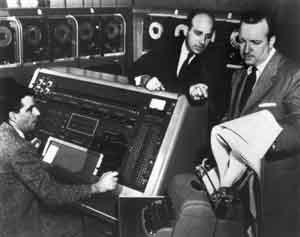
John Adam Presper "Pres" Eckert Jr., né le 9 avril 1919 à Philadelphie en Pennsylvanie et mort le 3 juin 1995 à Bryn Mawr en Pennsylvanie, était un ingénieur et un pionnier américain de l’informatique. Avec John William Mauchly, il a inventé le premier ordinateur électronique numérique multi-usage, l’ENIAC, enseigné le premier cours d’informatique à la Moore School of Electrical Engineering, fondé la première société commerciale d’informatique, la Eckert-Mauchly Computer Corporation, et conçu le premier ordinateur américain, l’UNIVAC qui comportait l’une de ses inventions, la mémoire à ligne de délai à mercure.
John William Mauchly est un physicien américain qui, avec J. Presper Eckert, a conçu l’ENIAC, longtemps retenu comme étant le premier ordinateur numérique électronique, tout comme l’EDVAC, le BINAC, et l’UNIVAC I, le premier ordinateur fabriqué aux États-Unis. Ensemble ils ont lancé la première compagnie informatique, la Eckert-Mauchly Computer Corporation et ont établi les premiers concepts fondamentaux de l’informatique comme le programme enregistré, les sous-programmes et les langages de programmation. Leur travail, exposé dans First Draft of a Report on the EDVAC et enseigné dans The Moore School Lectures a influencé l’explosion du développement informatique à la fin des années 1940 dans le monde entier.
L'UNIVAC I est le premier ordinateur commercial réalisé aux États-Unis. Il a été créé par J. Presper Eckert et John Mauchly, déjà à l'origine de l'ENIAC. Avant que d'autres machines ne sortent dans la même série, l'UNIVAC I était tout simplement appelé UNIVAC.
Première génération : des relais aux lampes